Granville Redmond

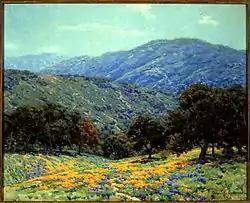
"Flowers Under the Oaks" (Irvine Museum)

Redmond was born in Philadelphia, Pennsylvania on March 9, 1871 to a hearing family. Some sources claim he became Deaf as a result of scarlet fever, which he contracted between the ages of 2½ and 3. However, Guilbert Braddock asserts that Redmond was Deaf from infancy. This change may have prompted his family's decision to move from the East Coast to San Jose, California: possibly for his education at the Berkeley School for the Deaf.